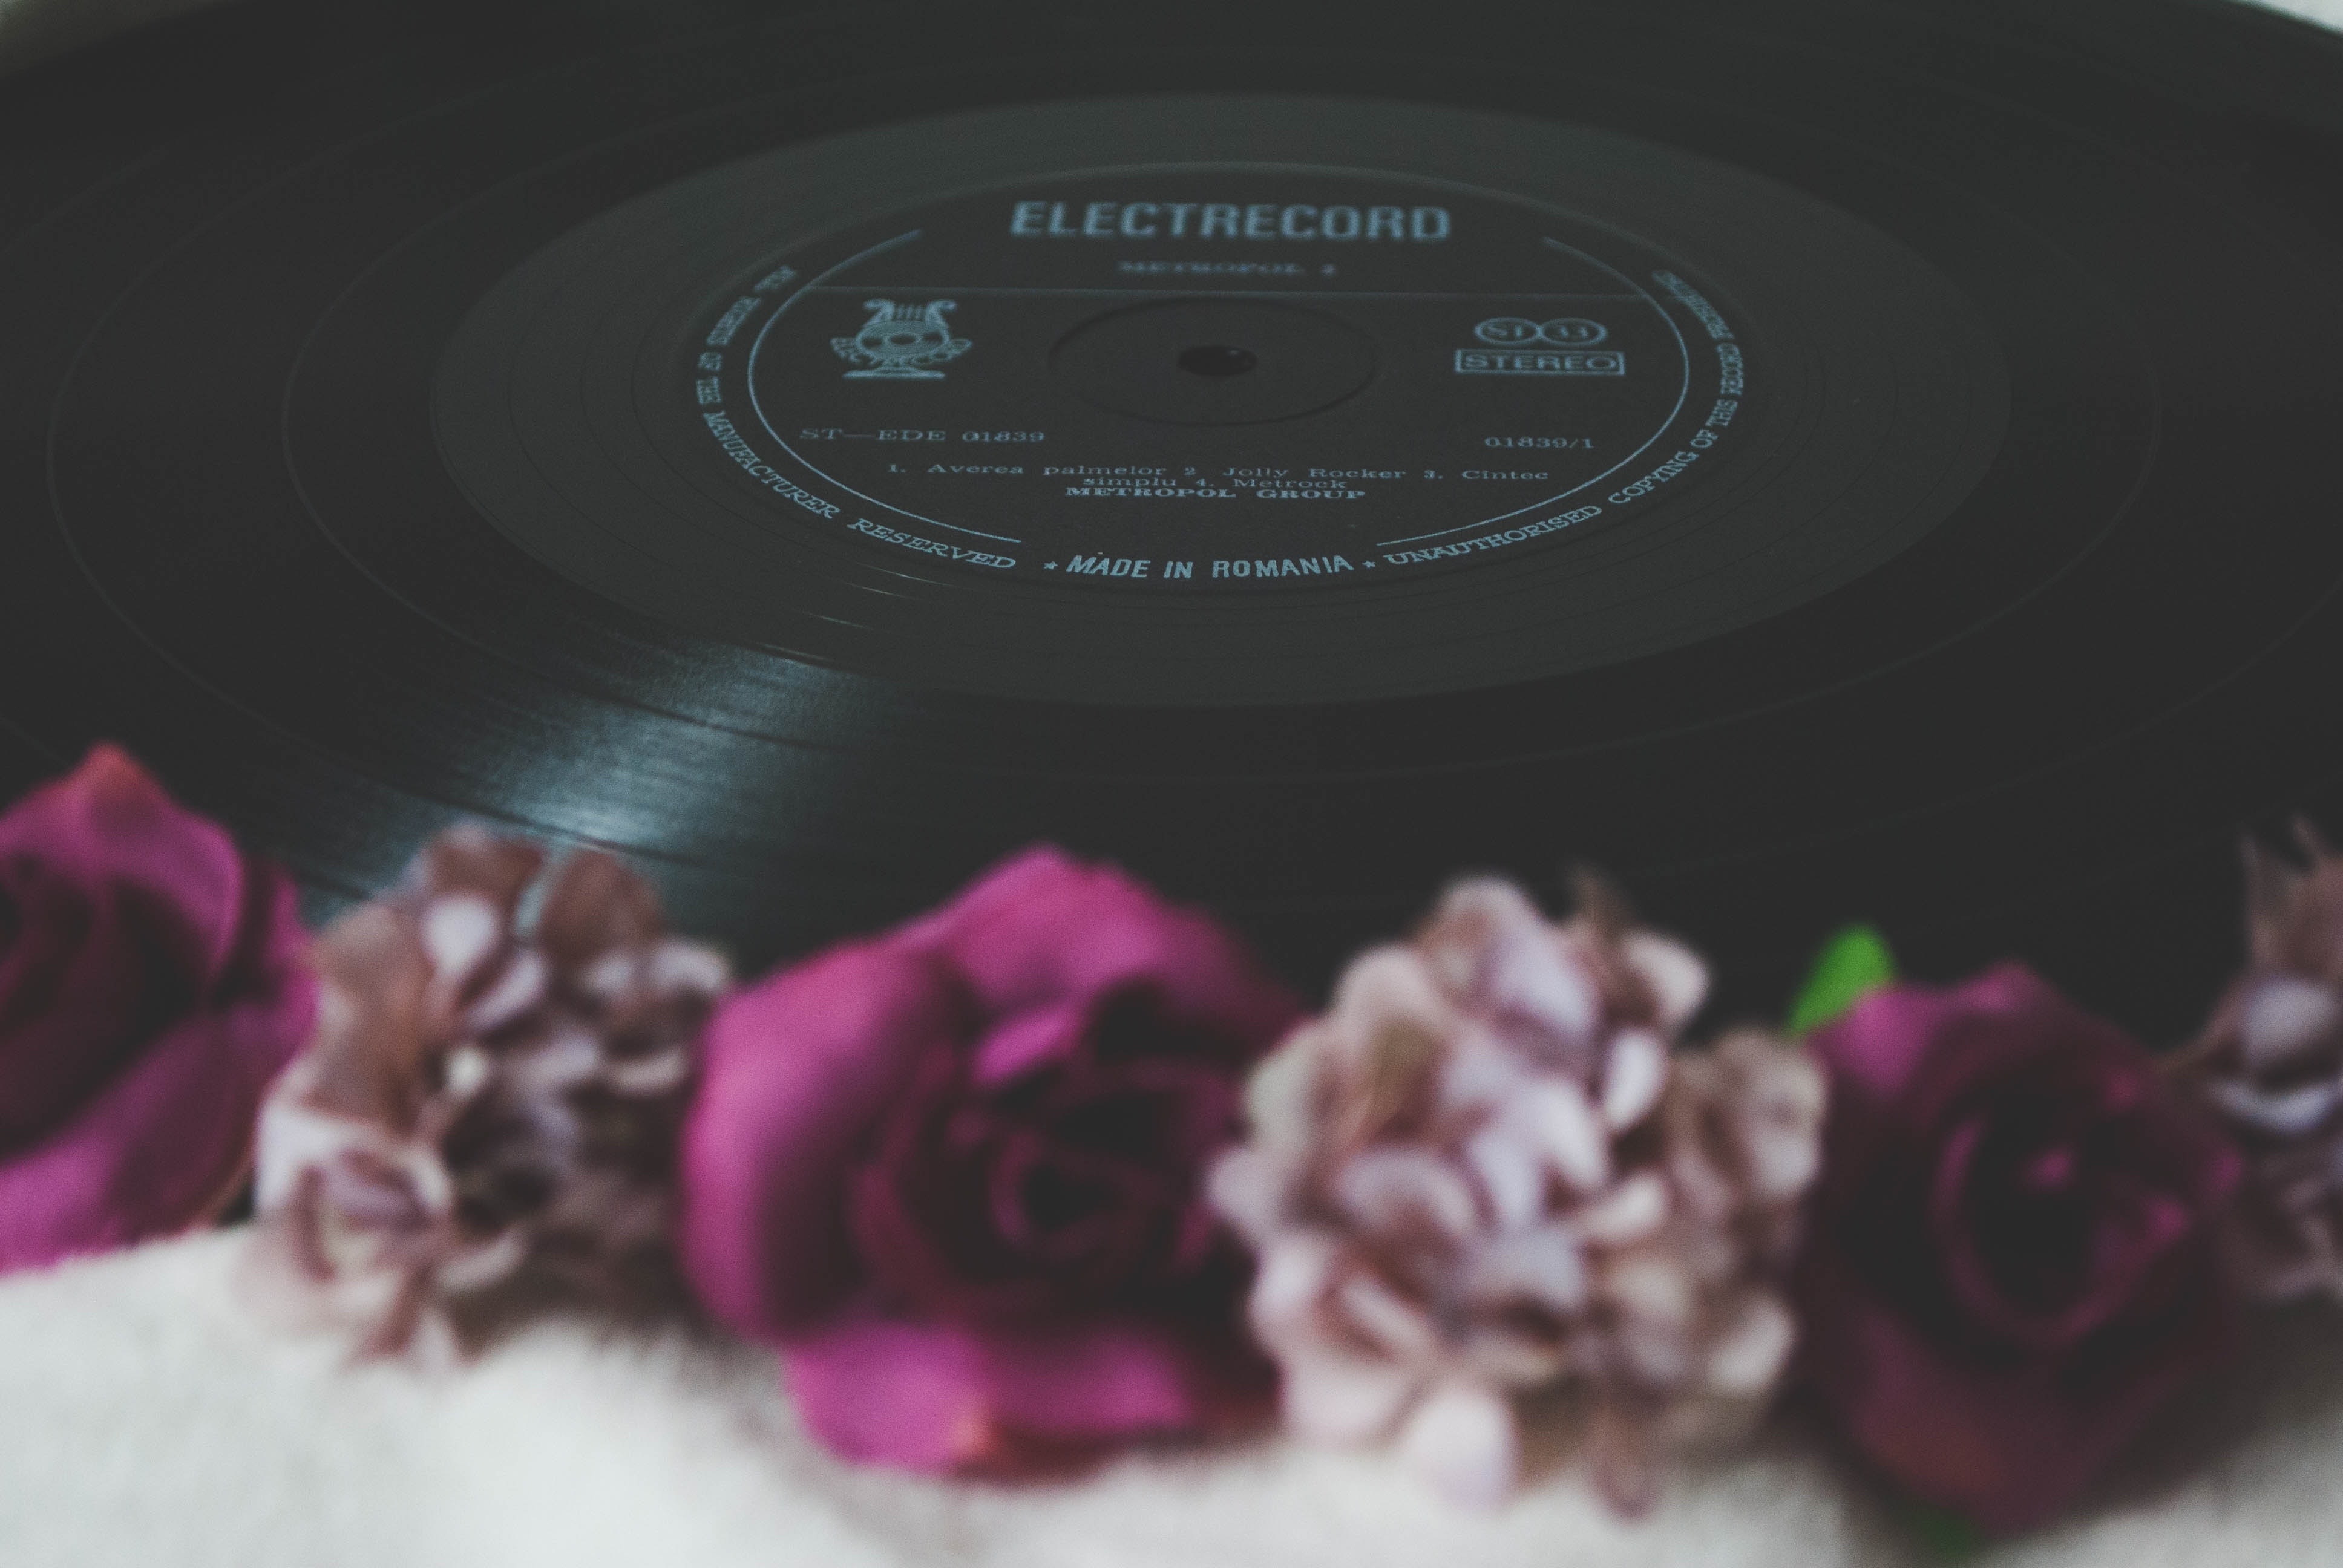
pink, purple, fashion accessory, plant, flower, magenta